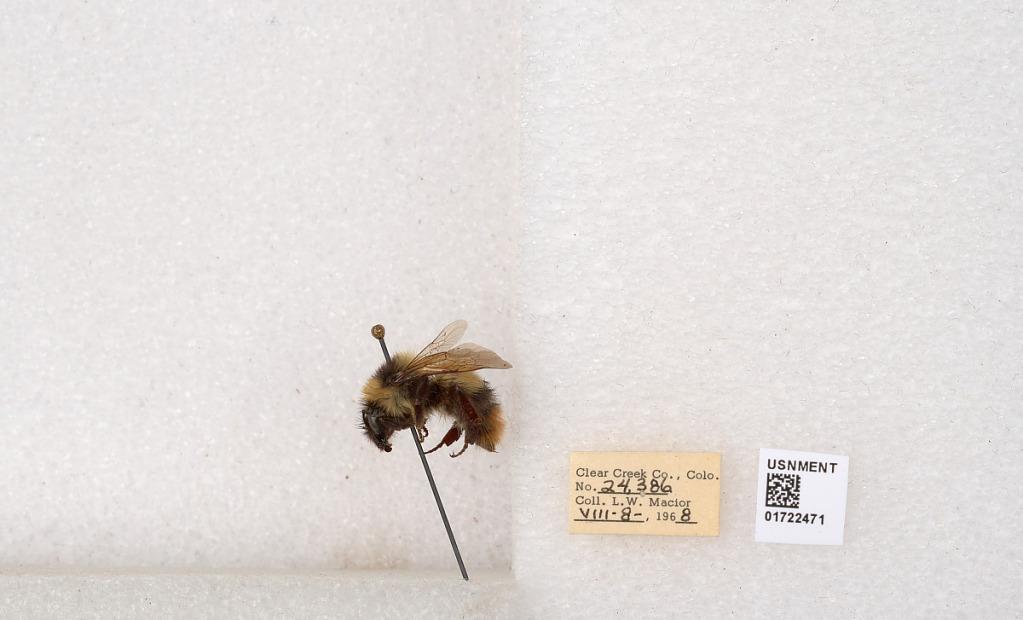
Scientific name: Bombus kirbyellus
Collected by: L. Macior
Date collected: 1968-8-8
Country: United States
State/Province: Colorado
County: Clear Creek
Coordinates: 39.6891, -105.644